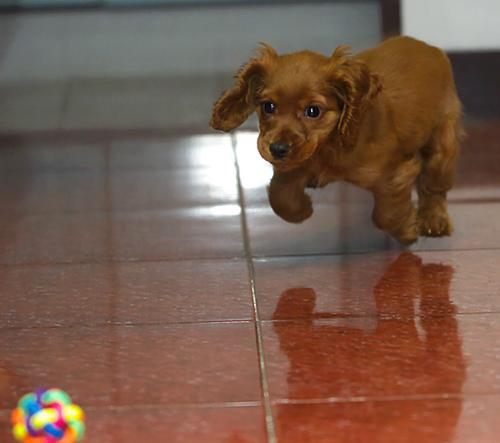
Breed: english cocker spaniel